Elcot Park Hotel

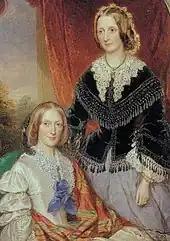
Hellen and Margaret Shelley

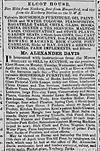
Advertisement for the sale of the Shelley sisters furniture in 1874.

Soon after she moved there Mary Wollstonecraft Shelley visited them to discuss her son’s inheritance. Elizabeth died in 1846 and Mary continued to visit Hellen and Margaret at Elcot. A letter from Mary written at Elcot House in 1847 still exists.